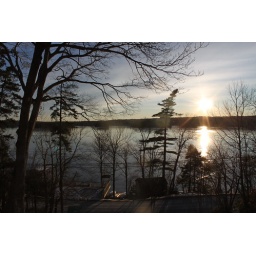
cat in the hat tree 1